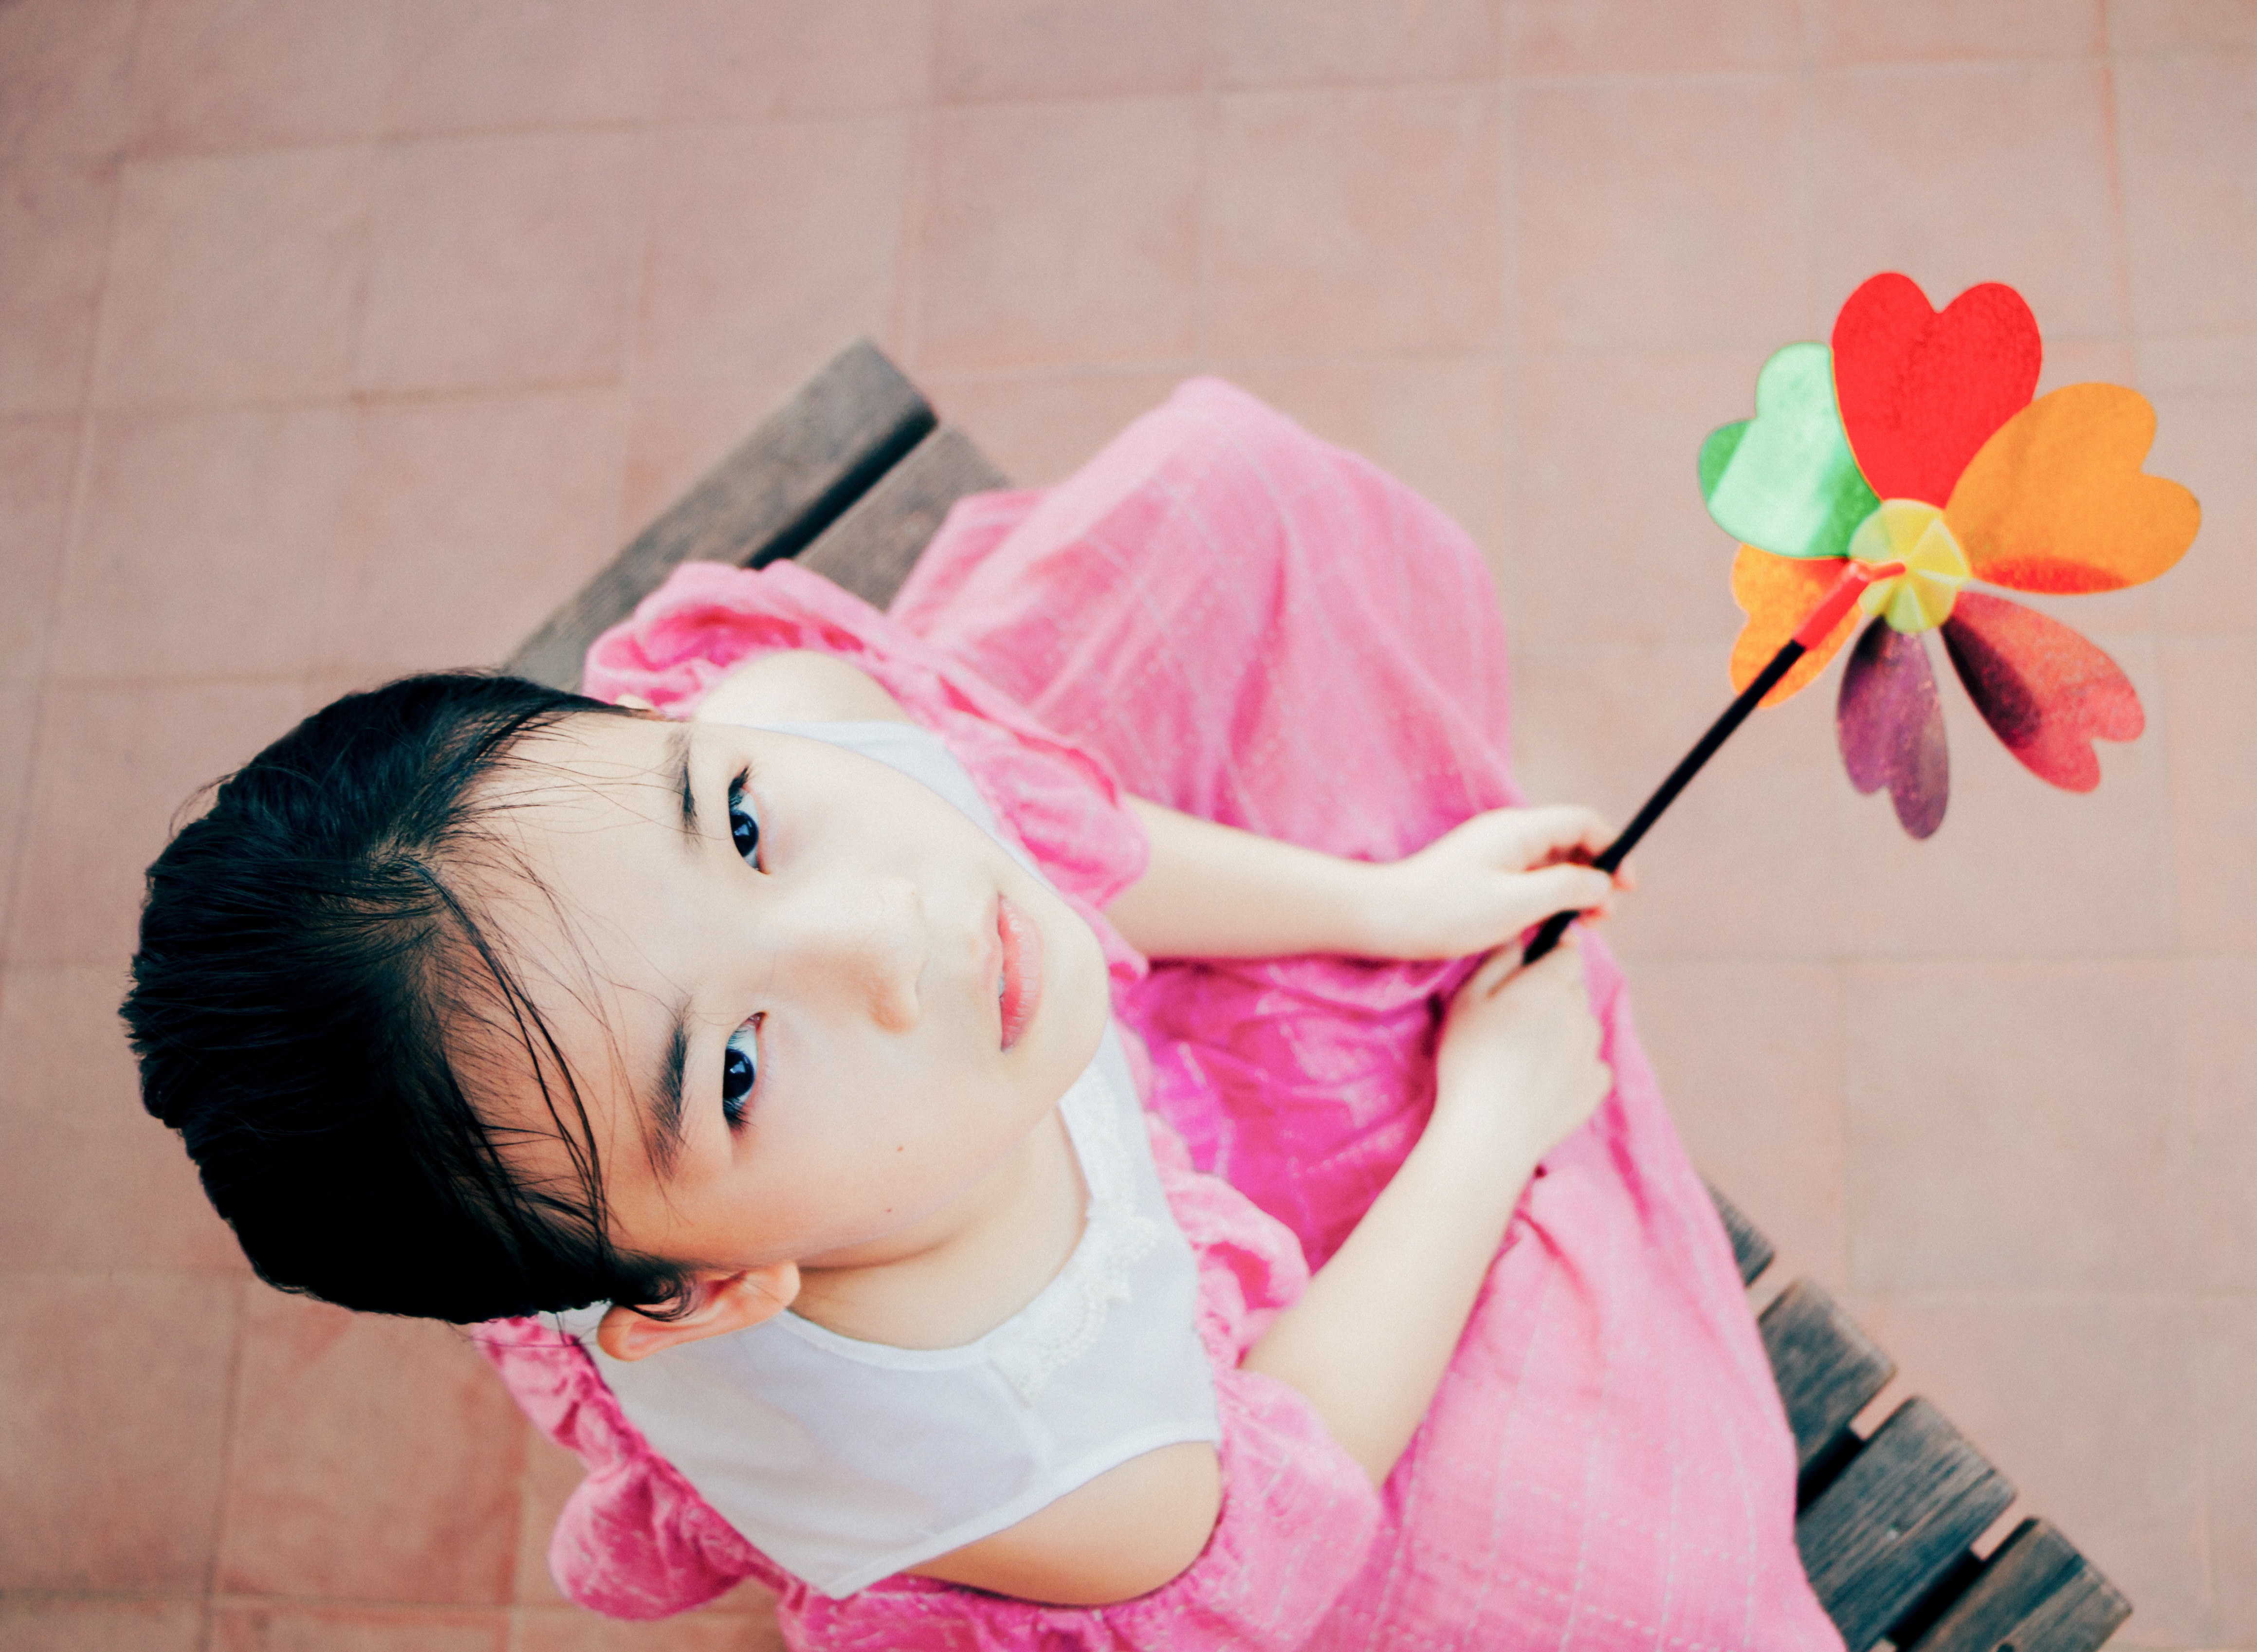
flower, windmill, color, child, clothing, pink, toy, childhood, doll, skin, costume, sweetness, little girl